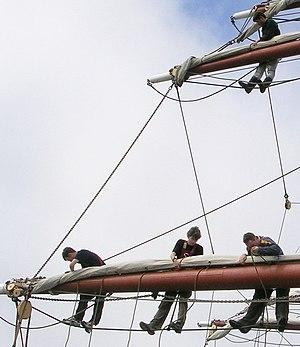
Le PNS Rah Naward est un brick moderne à coque acier de 59 m de long, construit en 2001, dans le chantier naval de l'Appledore au Royaume-Uni sous le nom Prince William.